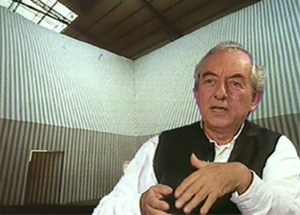
Portrait de Daniel Buren.
Daniel Buren, né le 25 mars 1938 à Boulogne-Billancourt, est un artiste français, peintre, sculpteur, plasticien.
L'Encyclopédie audiovisuelle de l'art contemporain, fondée et dirigée depuis 1994 par Claude Guibert, cinéaste, journaliste et commissaire d'expositions, est née d'une initiative personnelle qui a, en cours de production, obtenu le soutien institutionnel du ministère de la Culture et de la Bibliothèque nationale de France. Les documentaires vidéo ont été réalisés auprès des peintres, sculpteurs et artistes plasticiens depuis la seconde moitié du XXᵉ siècle vivant en France.